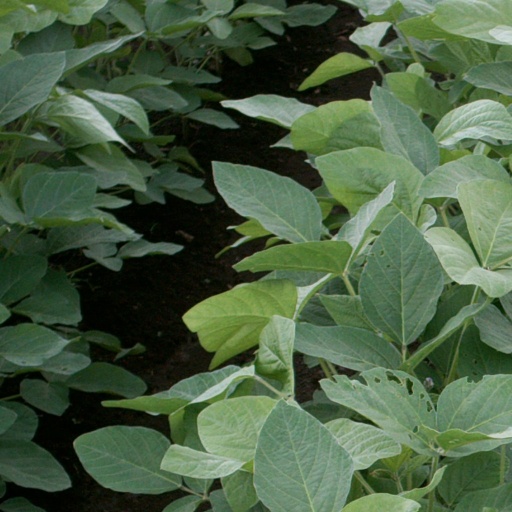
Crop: soybean